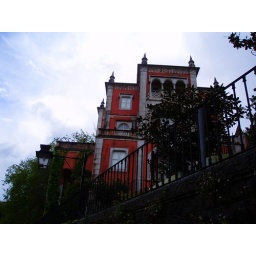
A historic home on the hill near the town center.